Ostrusha Nunatak

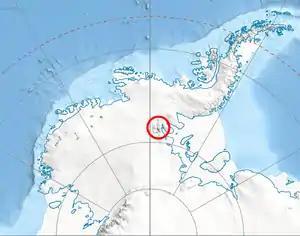
Location of Sentinel Range in Western Antarctica.

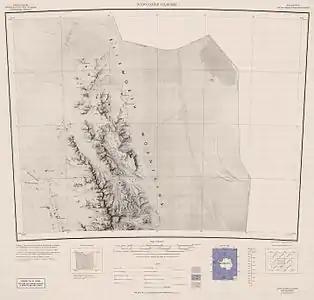
Map of northern Sentinel Range.

Ostrusha Nunatak (‘Nunatak Ostrusha’ \'nu-na-tak o-'stru-sha\) is the rocky hill of elevation 841 m projecting from the ice cap in the northeastern periphery of Sentinel Range in Ellsworth Mountains, Antarctica. It is named after the Thracian mound of Ostrusha in Southern Bulgaria.